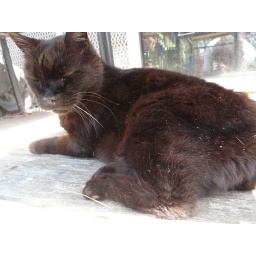
P1320987 Old black cat in the sun